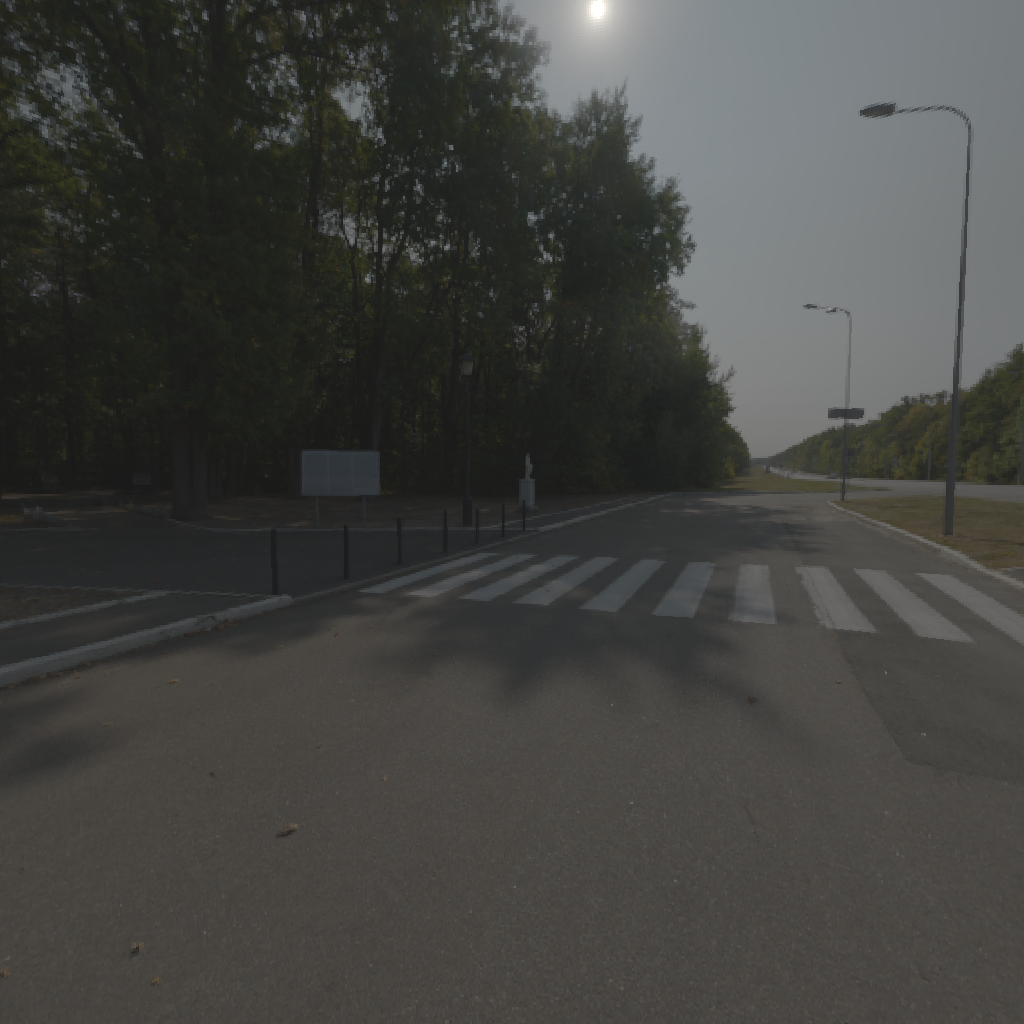
scene-linear HDR photo, Crosswalk, outdoor, with visible sun, road, sun, pedetrian, asphalt, backplates, urban, morning-afternoon, clear, high contrast, natural light, high dynamic range, physically based lighting